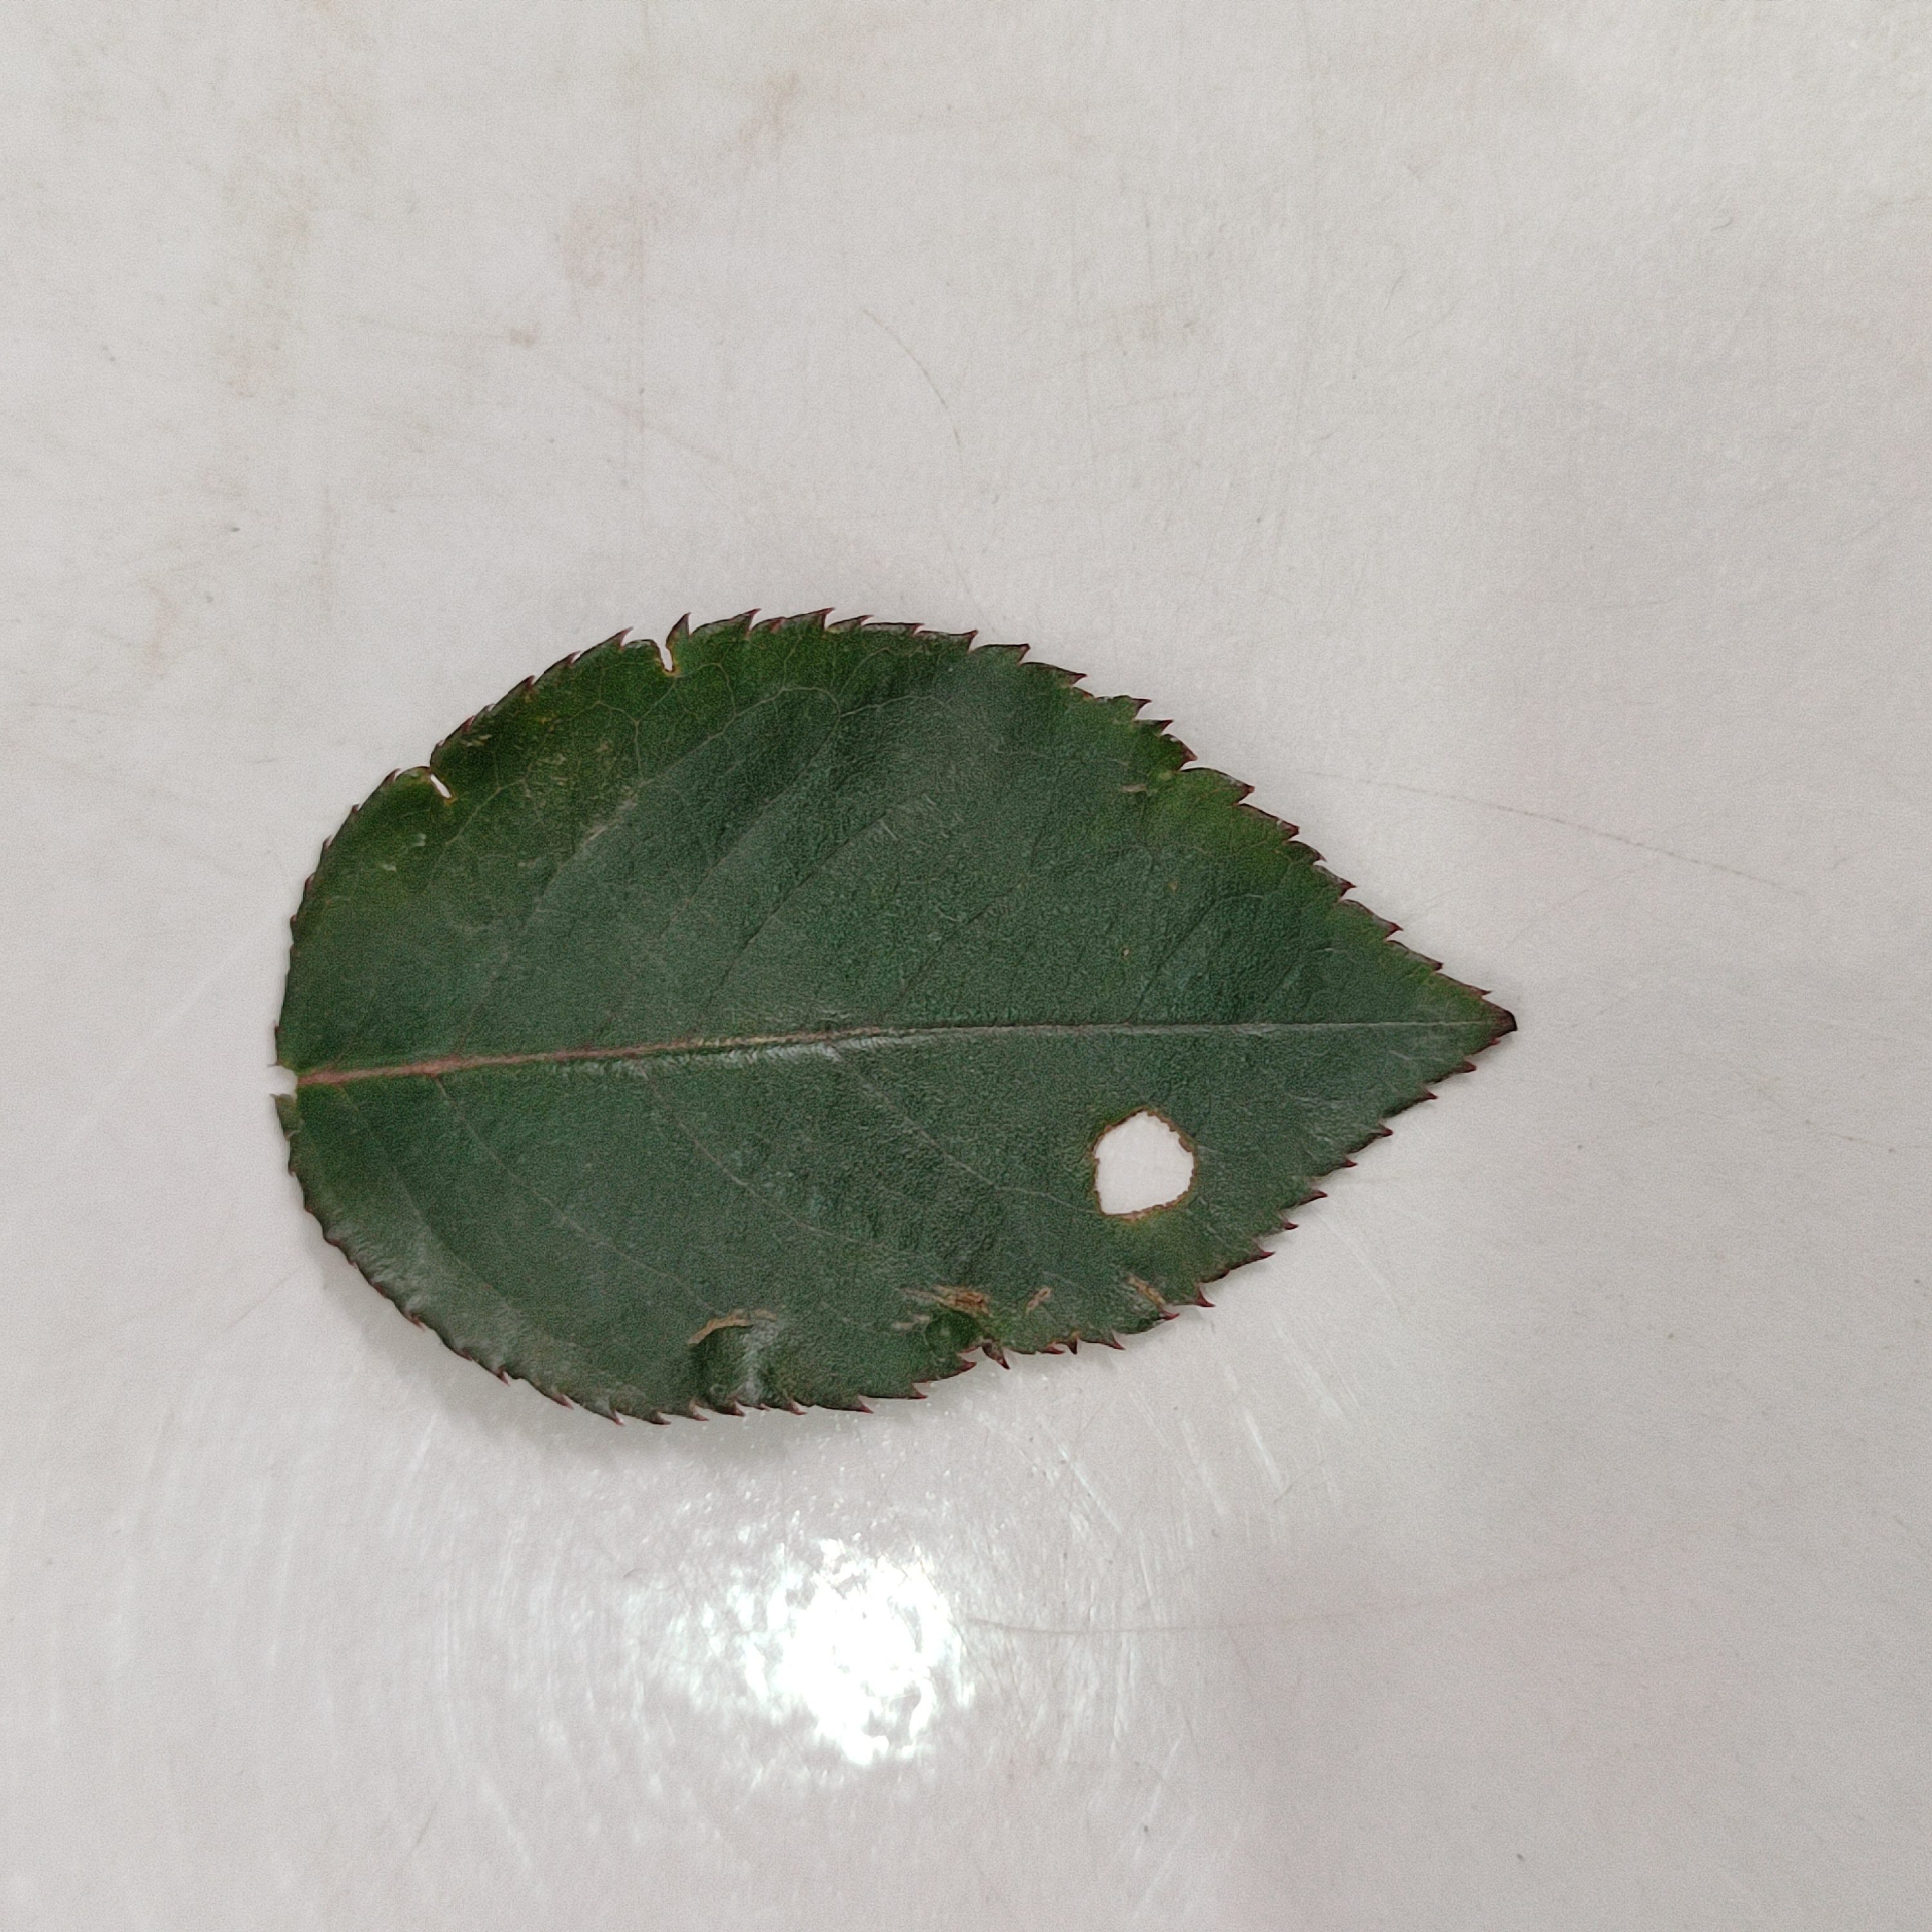
Label: Insect Hole